National Capital Region (Canada)

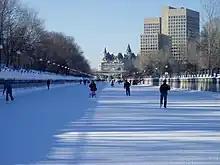
Rideau Canal in Ottawa

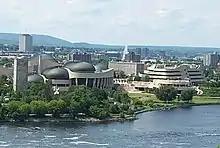
Hull sector of Gatineau

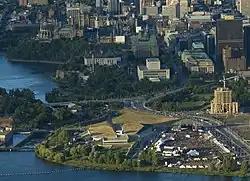
Bluesfest in LeBreton Flats, Ottawa

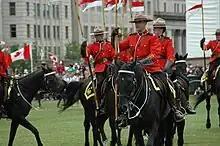
The Musical Ride performance on Parliament Hill in Ottawa during Canada Day

During the decade of 1990–2000, Ottawa was home to several very successful tech companies, including Nortel Networks, JDS Uniphase, and Newbridge Networks. High-tech employment doubled in five years to reach 80,000 by 2001. With Nortel failing to meet high earnings expectations and layoffs starting in 2002 in the wake of the dot-com bubble, the company started to decline, a devastating shock to the tech industry in Ottawa. Others described it as an 'anchor' for the industry in Ottawa, and an 'incubator' and that without it the Ottawa high-tech industry could not sustain itself.